Lippincott's Monthly Magazine

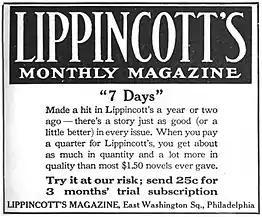
Lippincott's Monthly Magazine advertisement in The Black Cat of April 1912

"Lippincott's" was published by J. B. Lippincott of Philadelphia until 1914, then by McBride, Nast & Co. There were 96 semi-annual volumes. From 1881 to 1885 they were issued as vols. 1 to 10 "New Series" or "N.S." (see image) and bound such as "Old Series, Vol. XXVII – New Series, Vol. I" (January to June 1881) but the old series was resumed with January 1887 issued as volume 37, number 1.